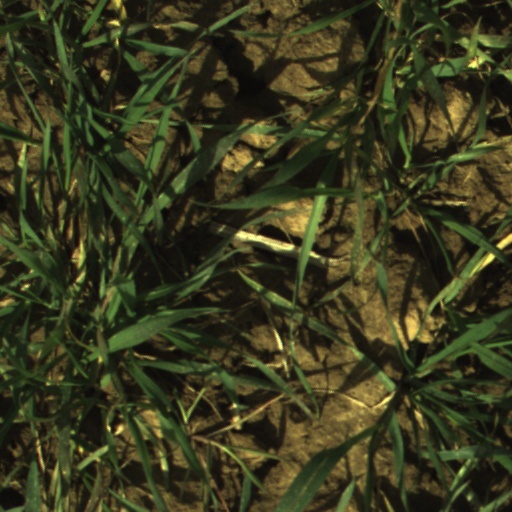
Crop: wheat